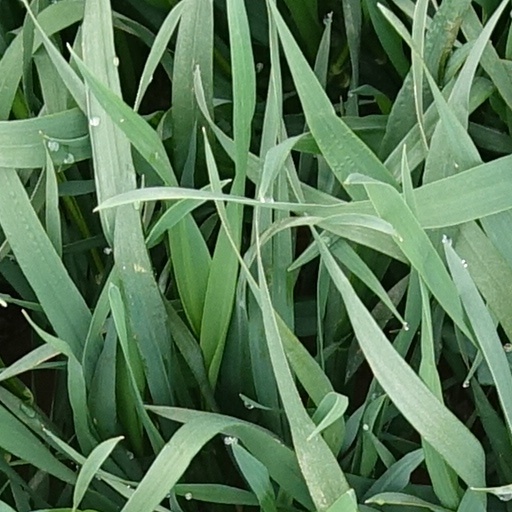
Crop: wheat